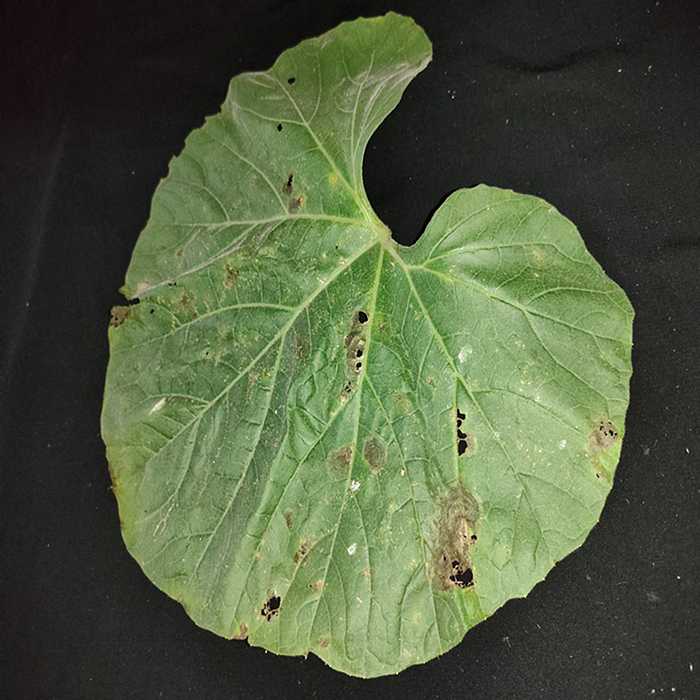
Plant: Bottle gourd
Label: Anthracnose